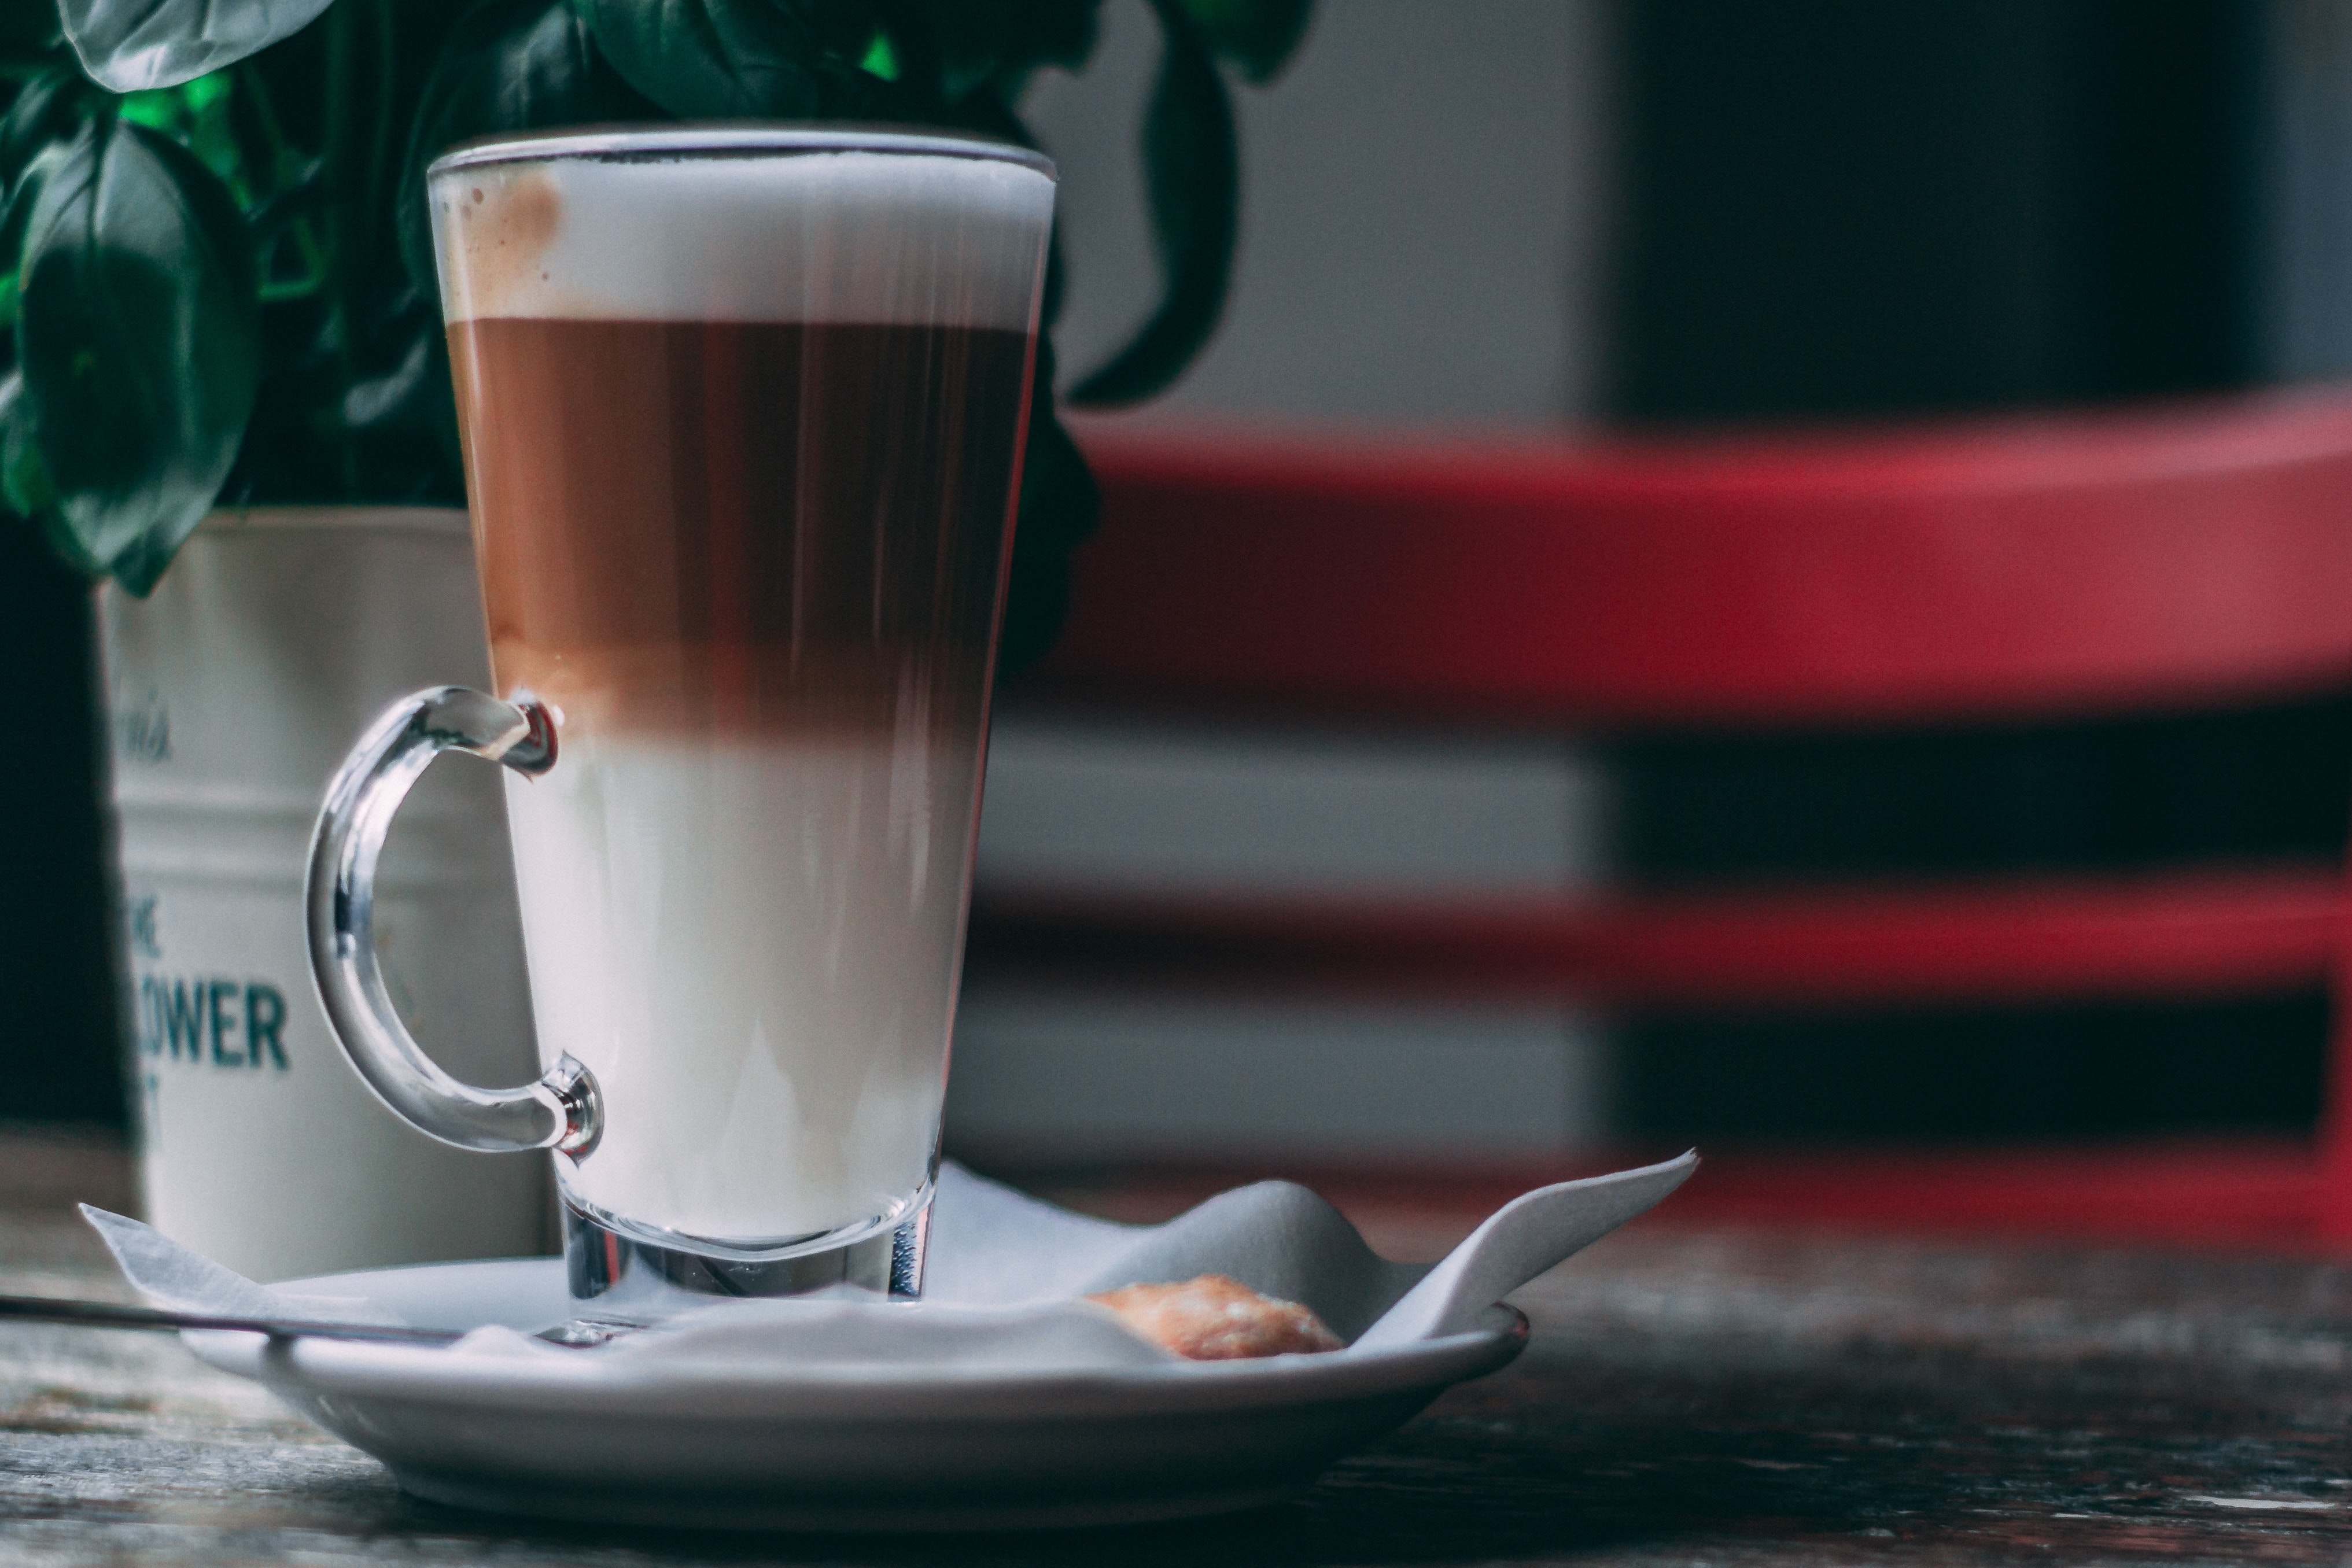
drink, cup, latte macchiato, coffee, caffeine, non alcoholic beverage, food, caff macchiato, coffee cup, drinkware, hot chocolate, espresso, tableware, distilled beverage